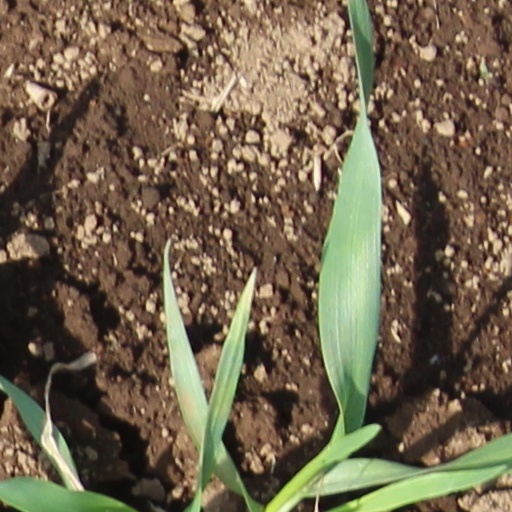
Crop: wheat